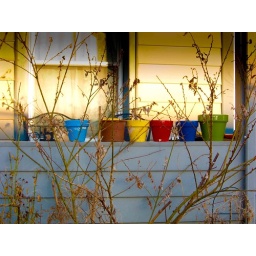
Colorful pots accent a drab house in the Tremont district of Cleveland